New Zealand Sculling Championship

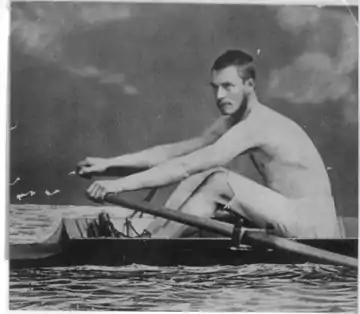
Charles Amos Messenger

On 26 March 1882 another race was held at Wellington for the Championship with Hearn rowing Charles A. Messenger from Victoria for a £100 a side. National titles were not necessarily held by citizens of the country concerned. Hearn was in the lead the whole time and won by about twenty lengths in a time of 24m.29s which was a New Zealand record.